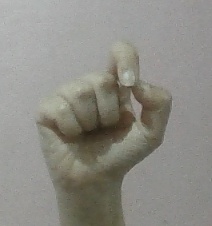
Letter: fa